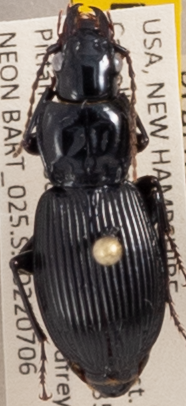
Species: Pterostichus coracinus
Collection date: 2022-07-06 04:00:00
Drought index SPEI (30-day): -1.376
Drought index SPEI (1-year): -0.692
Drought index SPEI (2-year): -1.28